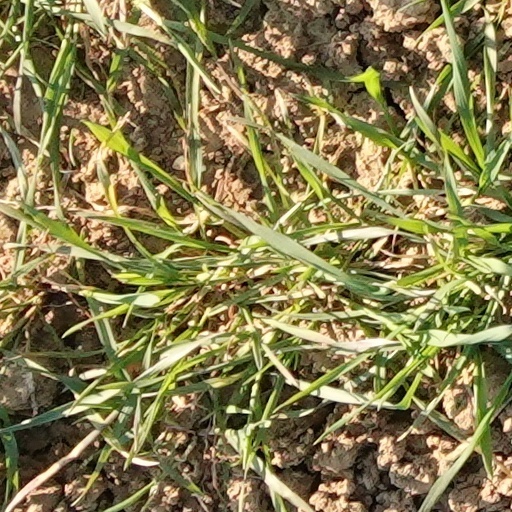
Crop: wheat